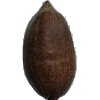
Label: Nut Pecan 1